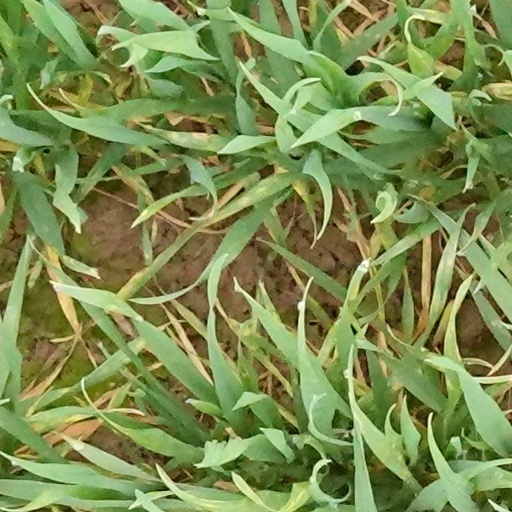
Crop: wheat